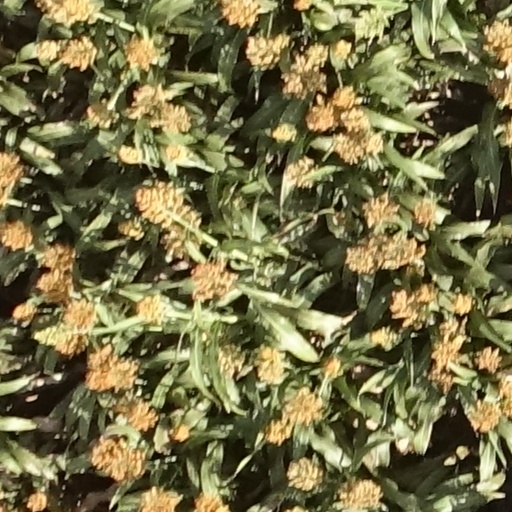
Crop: sorghum